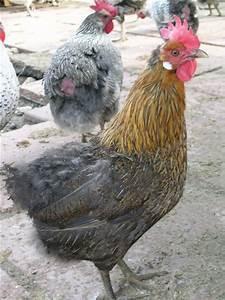
chicken